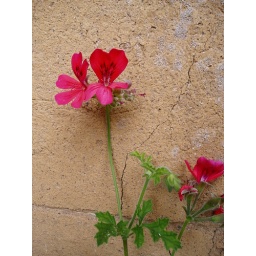
Pretty little flower against a wall